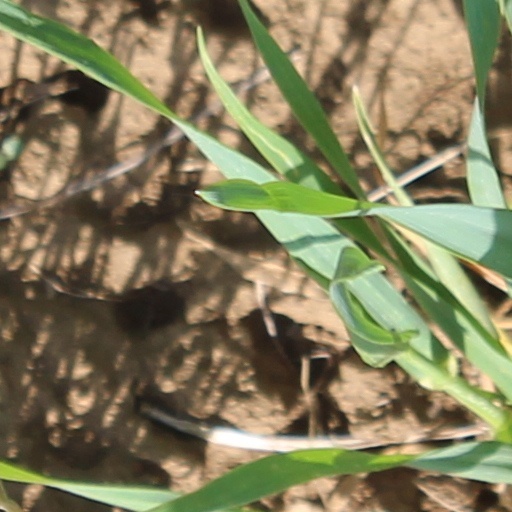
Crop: wheat